Lego in popular culture

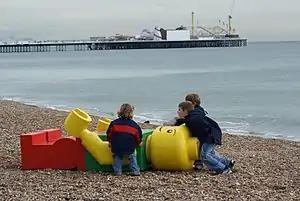
Ego Leonard at Brighton Beach UK

The search engine Google paid tribute to the 50th anniversary of the Lego patent by replacing its usual logo on the Google homepage with one made from Lego bricks, along with the Lego figure on one of the letters. Some of the hardware Google's founders had used during their early research was housed in custom-made enclosures constructed from Lego bricks.